Rochelle Rao

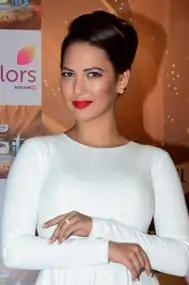
Rao at the 2017 ITA Awards

Rochelle Rao Sequeira (née Rao; born 25 November 1988) is an Indian actress, model and beauty pageant titleholder. She was crowned Femina Miss India International in 2012 and represented India at the Miss International 2012. She was a contestant on the reality shows "Jhalak Dikhhla Jaa 6", "", "Bigg Boss 9" and "Nach Baliye 9". She also appeared as a main character in "The Kapil Sharma Show".